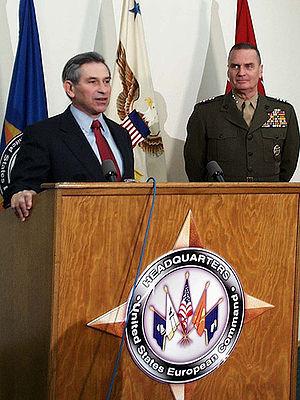
James Logan Jones, Jr., né le 19 décembre 1943 à Kansas City, est un général 4 étoiles du Corps des Marines, également conseiller à la sécurité nationale de l'administration du président Barack Obama.